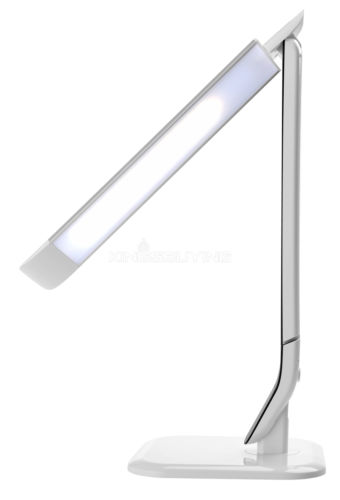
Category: lamp